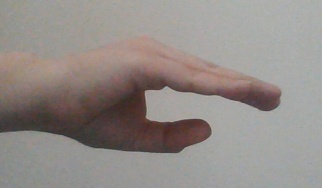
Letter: jeem